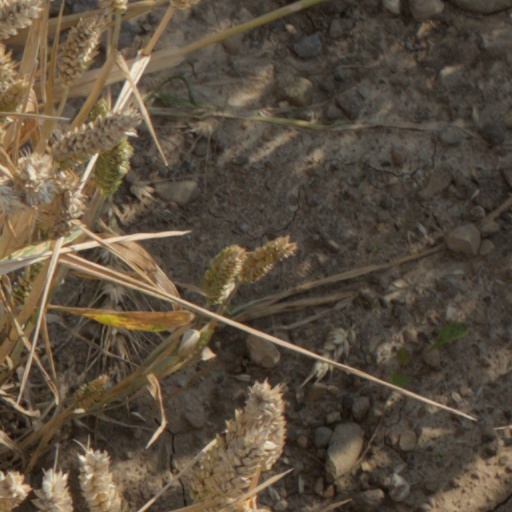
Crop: wheat